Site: brandenburg
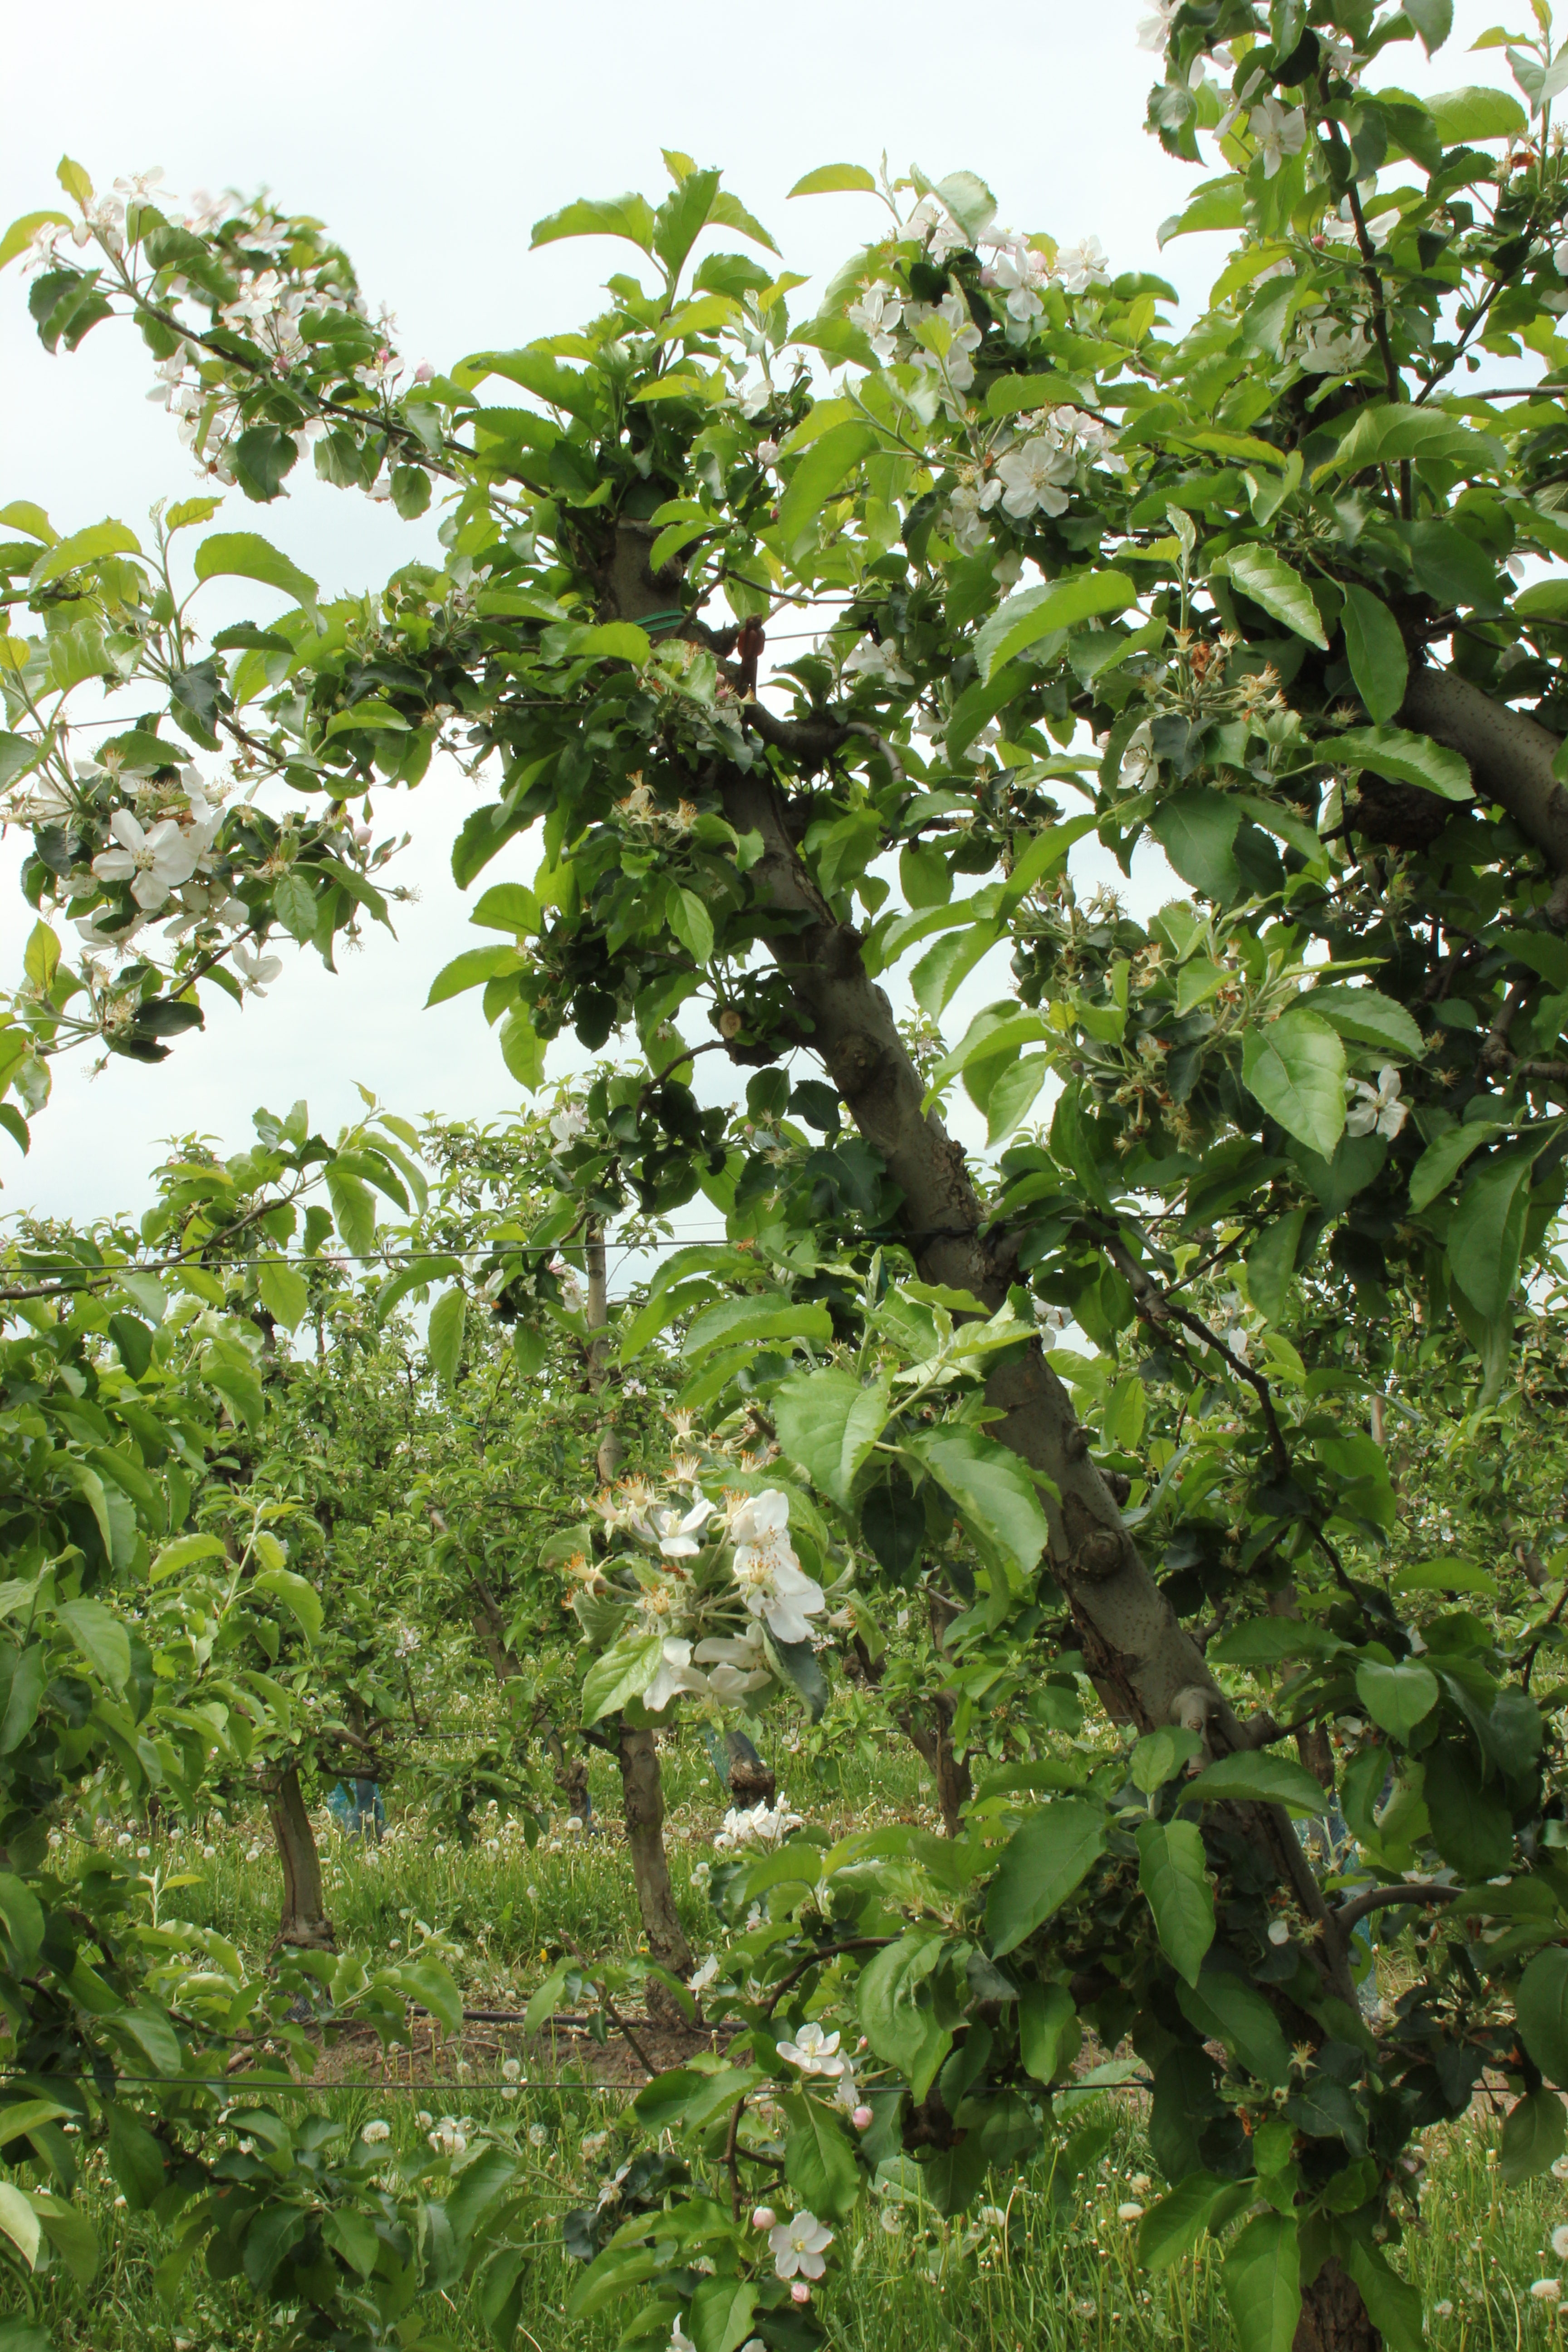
Growth stage (BBCH 67): Flowering